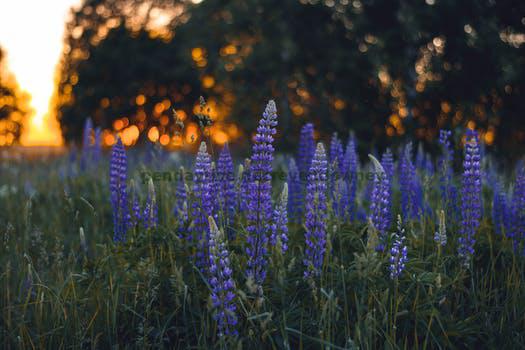
Label: Watermark